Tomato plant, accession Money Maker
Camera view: vertical (180 deg); turntable rotation: 120 degrees
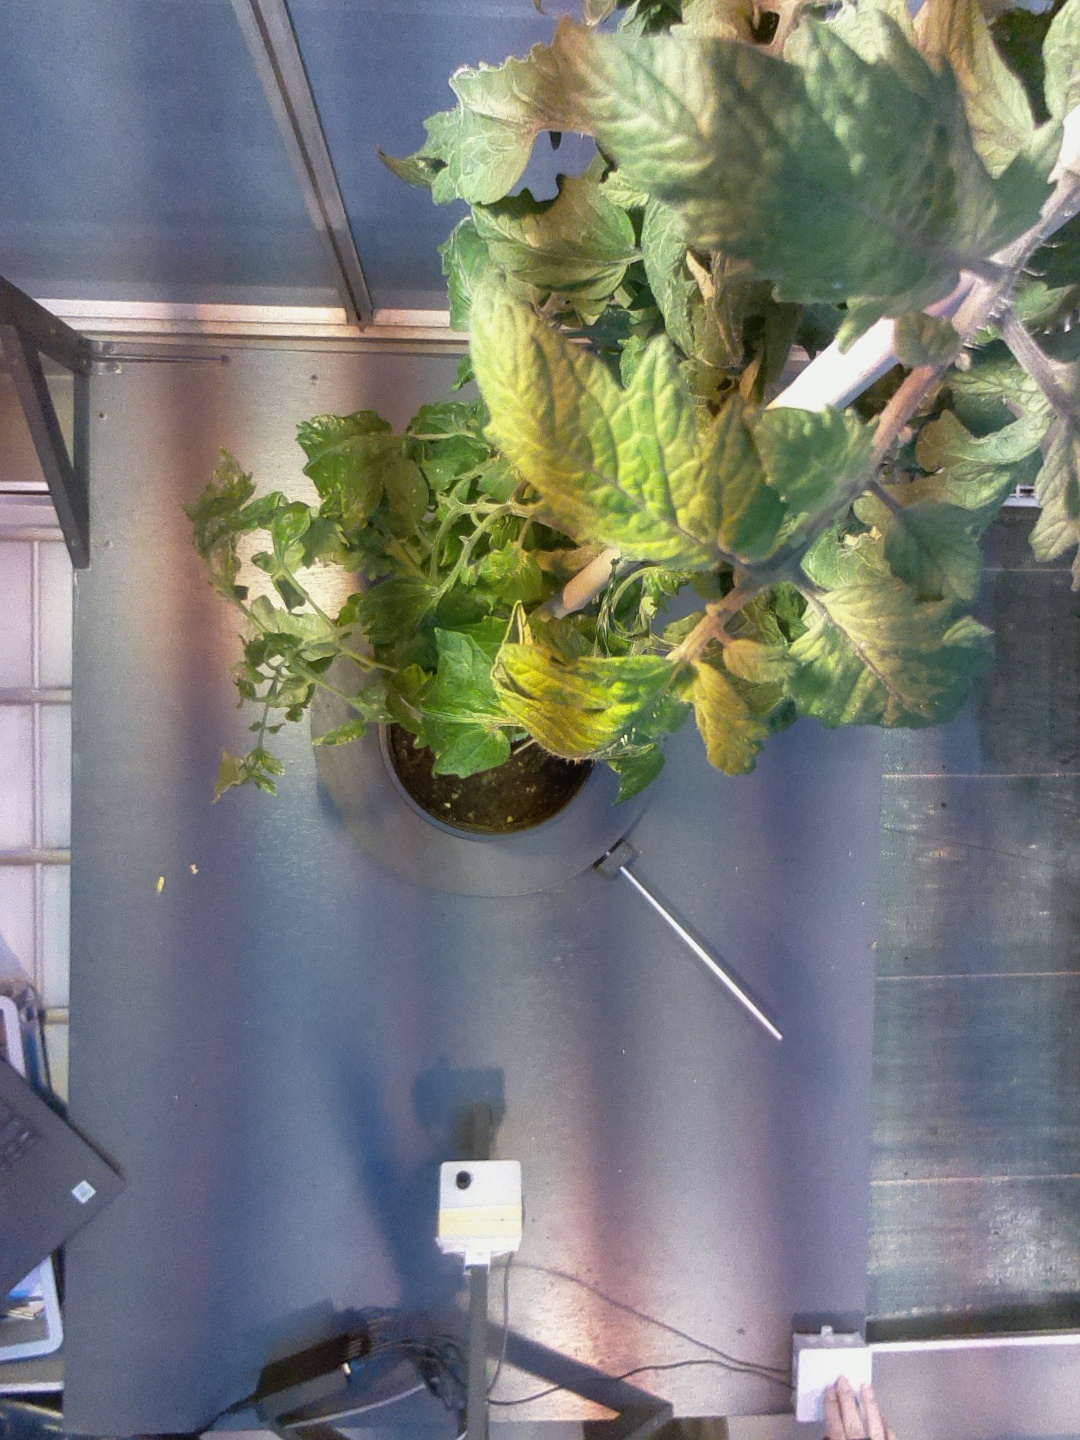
BBCH growth stage 75: 50%-60% of final fruit size